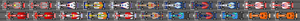
Le Grand Prix de Grande-Bretagne de Formule 1 2007, disputé sur le circuit de Silverstone le 8 juillet, est la 777ᵉ épreuve du championnat du monde de Formule 1 courue depuis 1950 et la neuvième du championnat 2007.